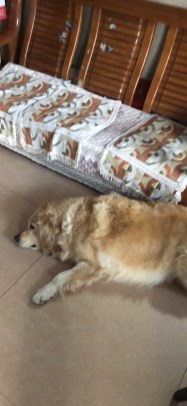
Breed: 5355-n000126-golden_retriever